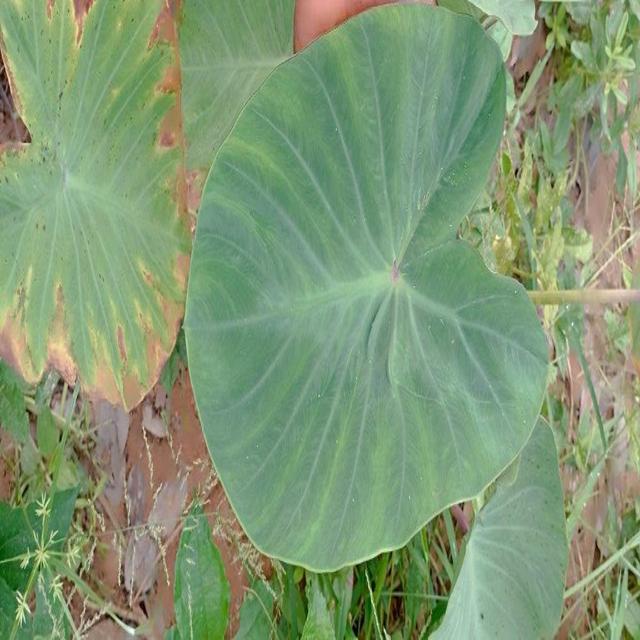
Label: Healthy